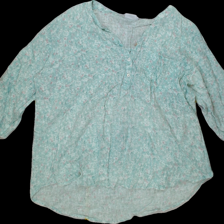
View: front
Type: Blouse
Category: Ladies
Brand: Isolde
Colors: Multicolor
Material: 100%cotton
Pattern: Floral print
Cut: Collar, Loose
Size: XXL
Trend: No trend
Stains: No
Damage: 0
Price range: <50
Recommended usage: Reuse